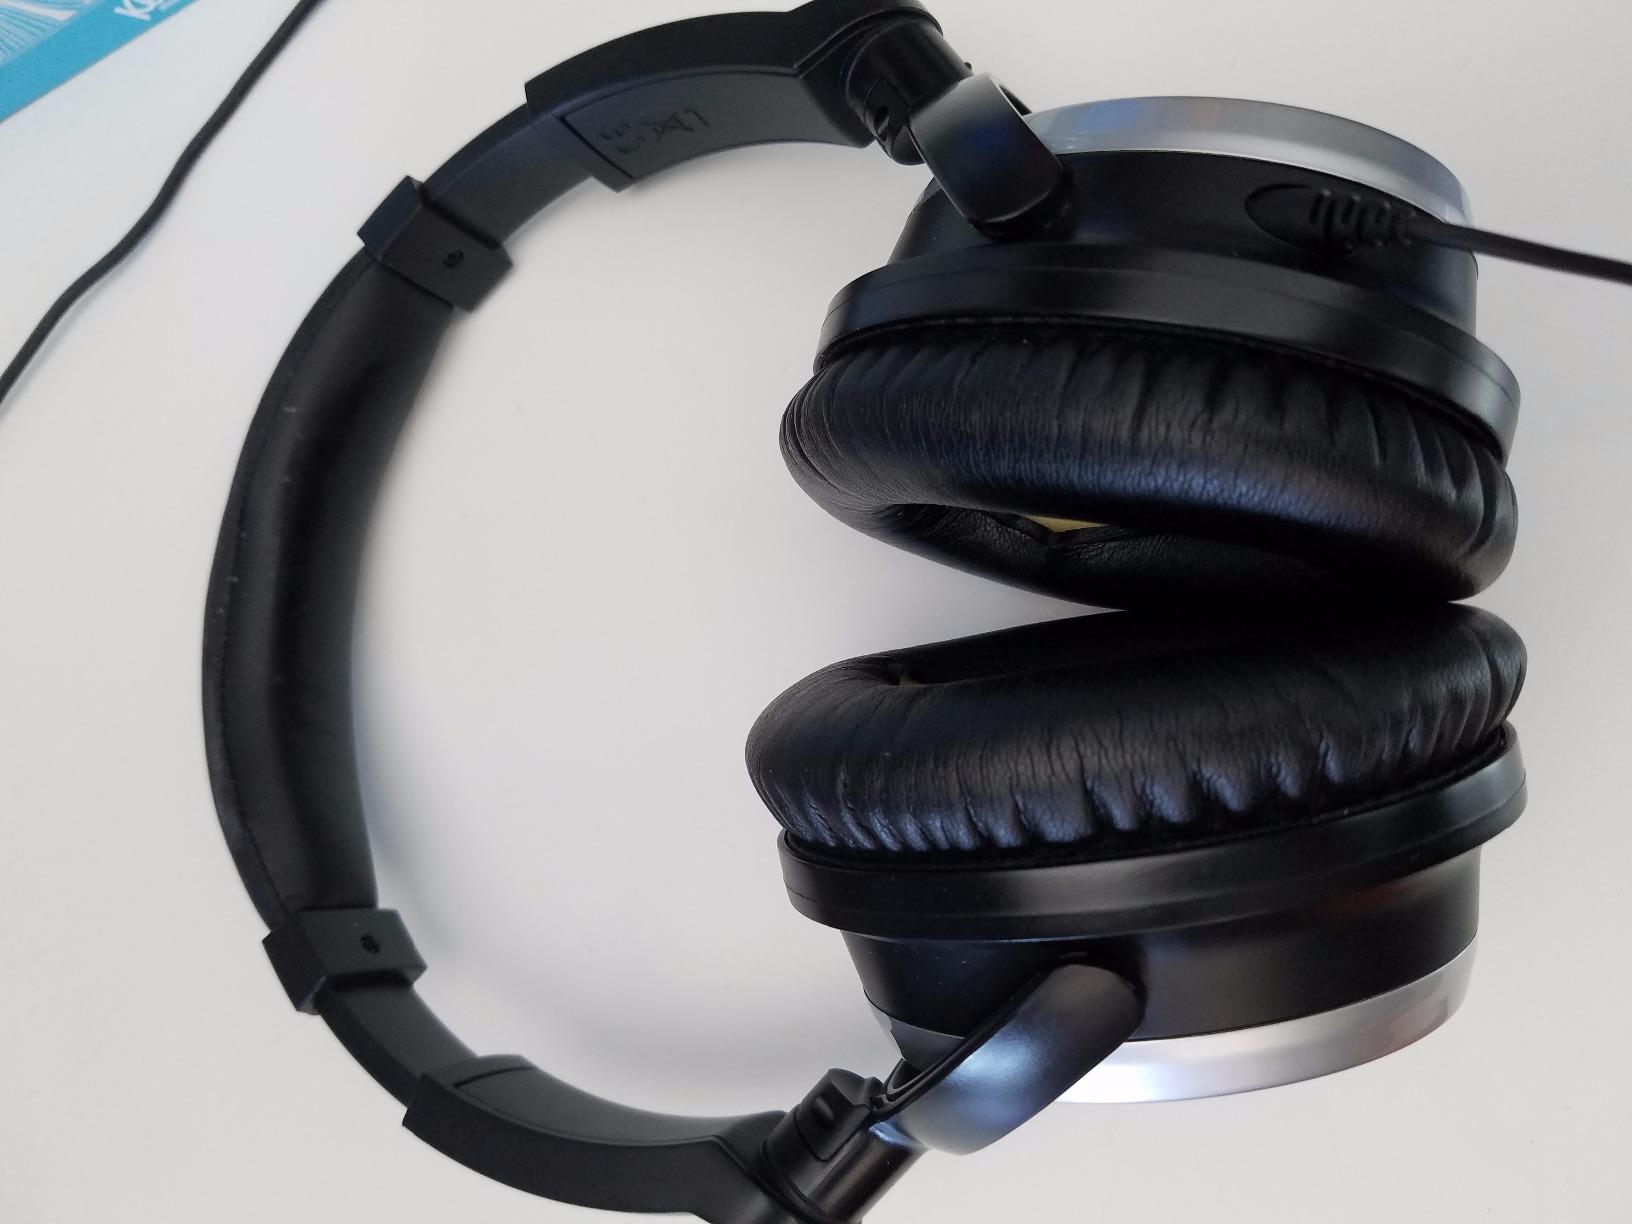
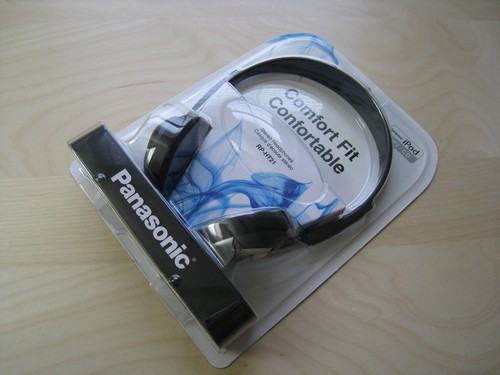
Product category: headphones
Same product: no